SNCF Class Z 7500

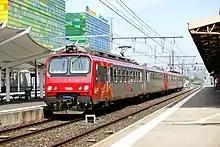
Two Z 5700 two-car units in being worked in multiple at Perpignan station in May 2011.

The SNCF Class Z 7500 is a model of electric multiple unit (EMU) train that was built by De Dietrich Ferroviaire (later a part of Alstom) in 1982–83.